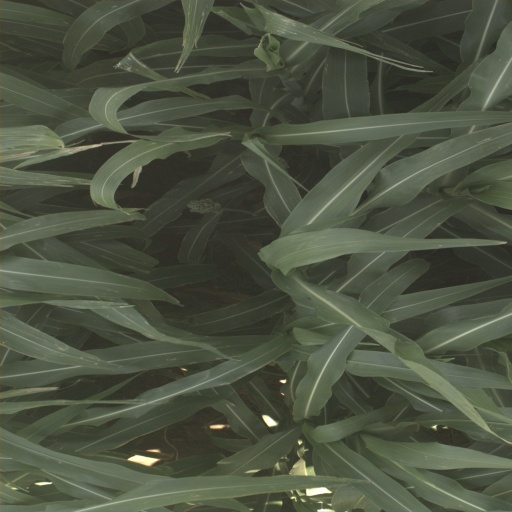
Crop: sorghum